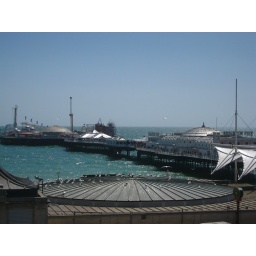
This is the view from our bedroom window in Brighton, England.